Sarah Hagan

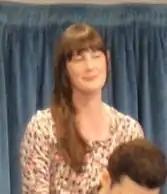

Sarah Hagan is an American television and film actress.